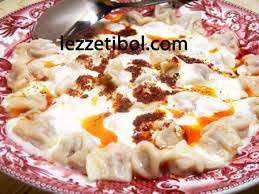
Yemek: manti